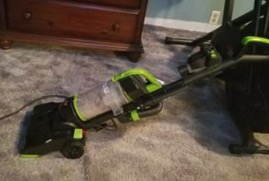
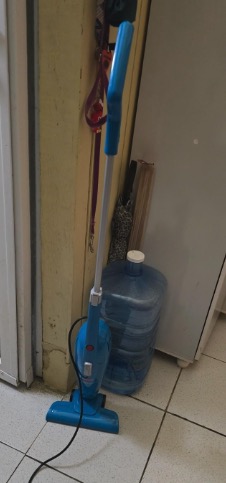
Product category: items_vacuum
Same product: no